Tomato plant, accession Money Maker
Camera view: bottom (45 deg); turntable rotation: 210 degrees
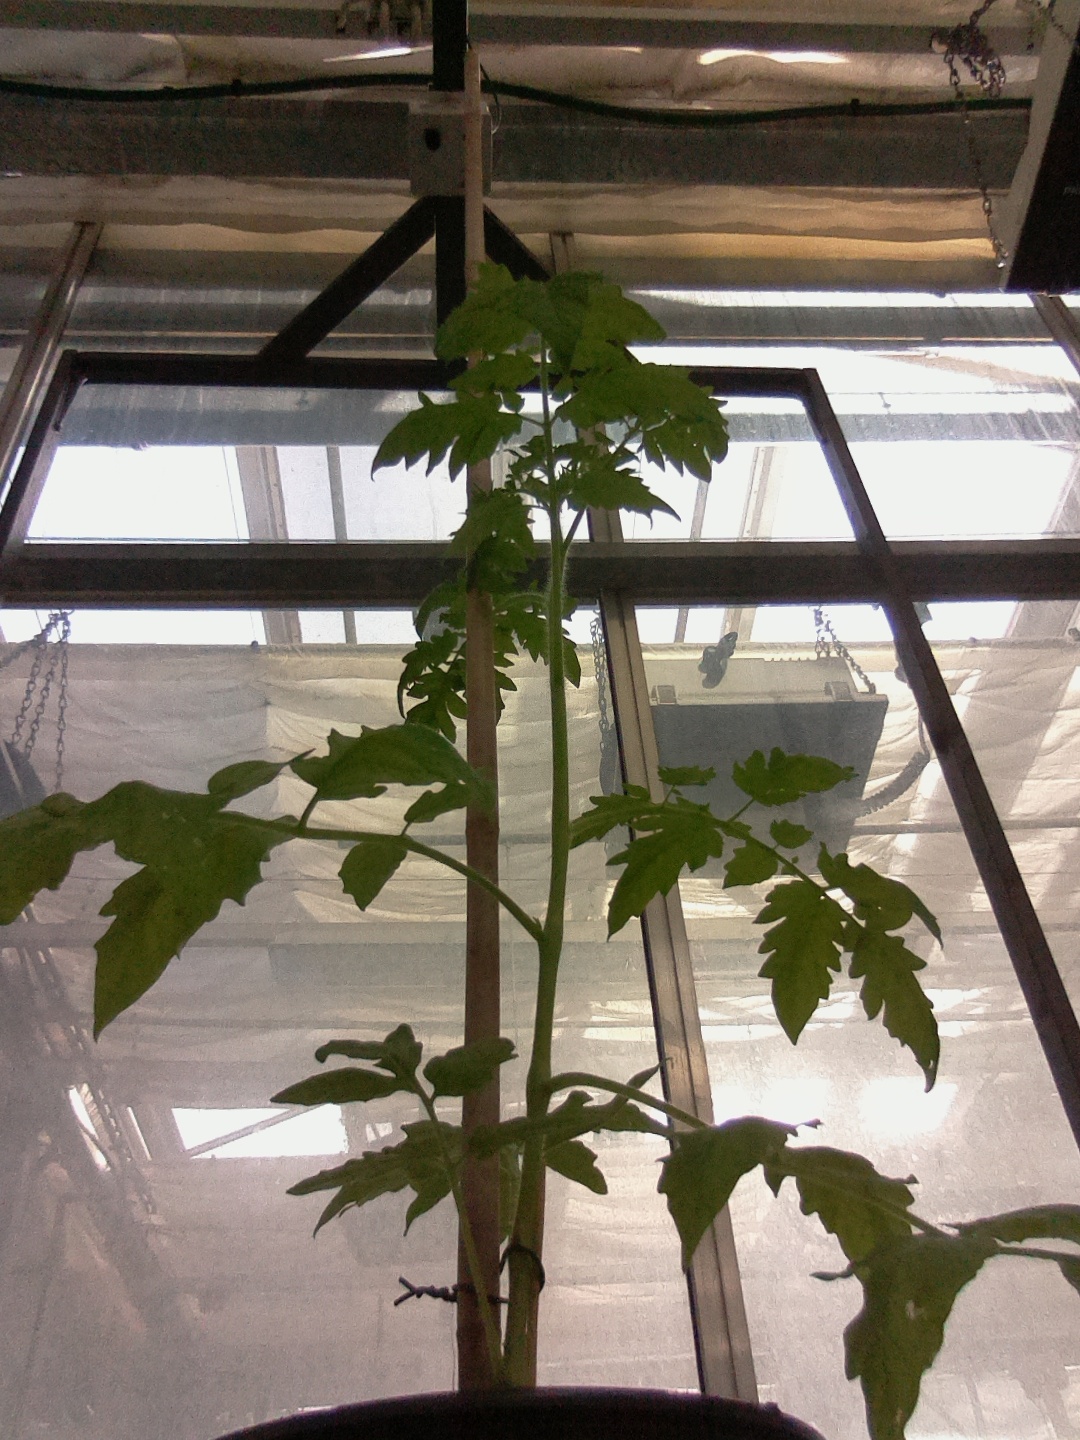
BBCH growth stage 15: 10 of true leaves visible